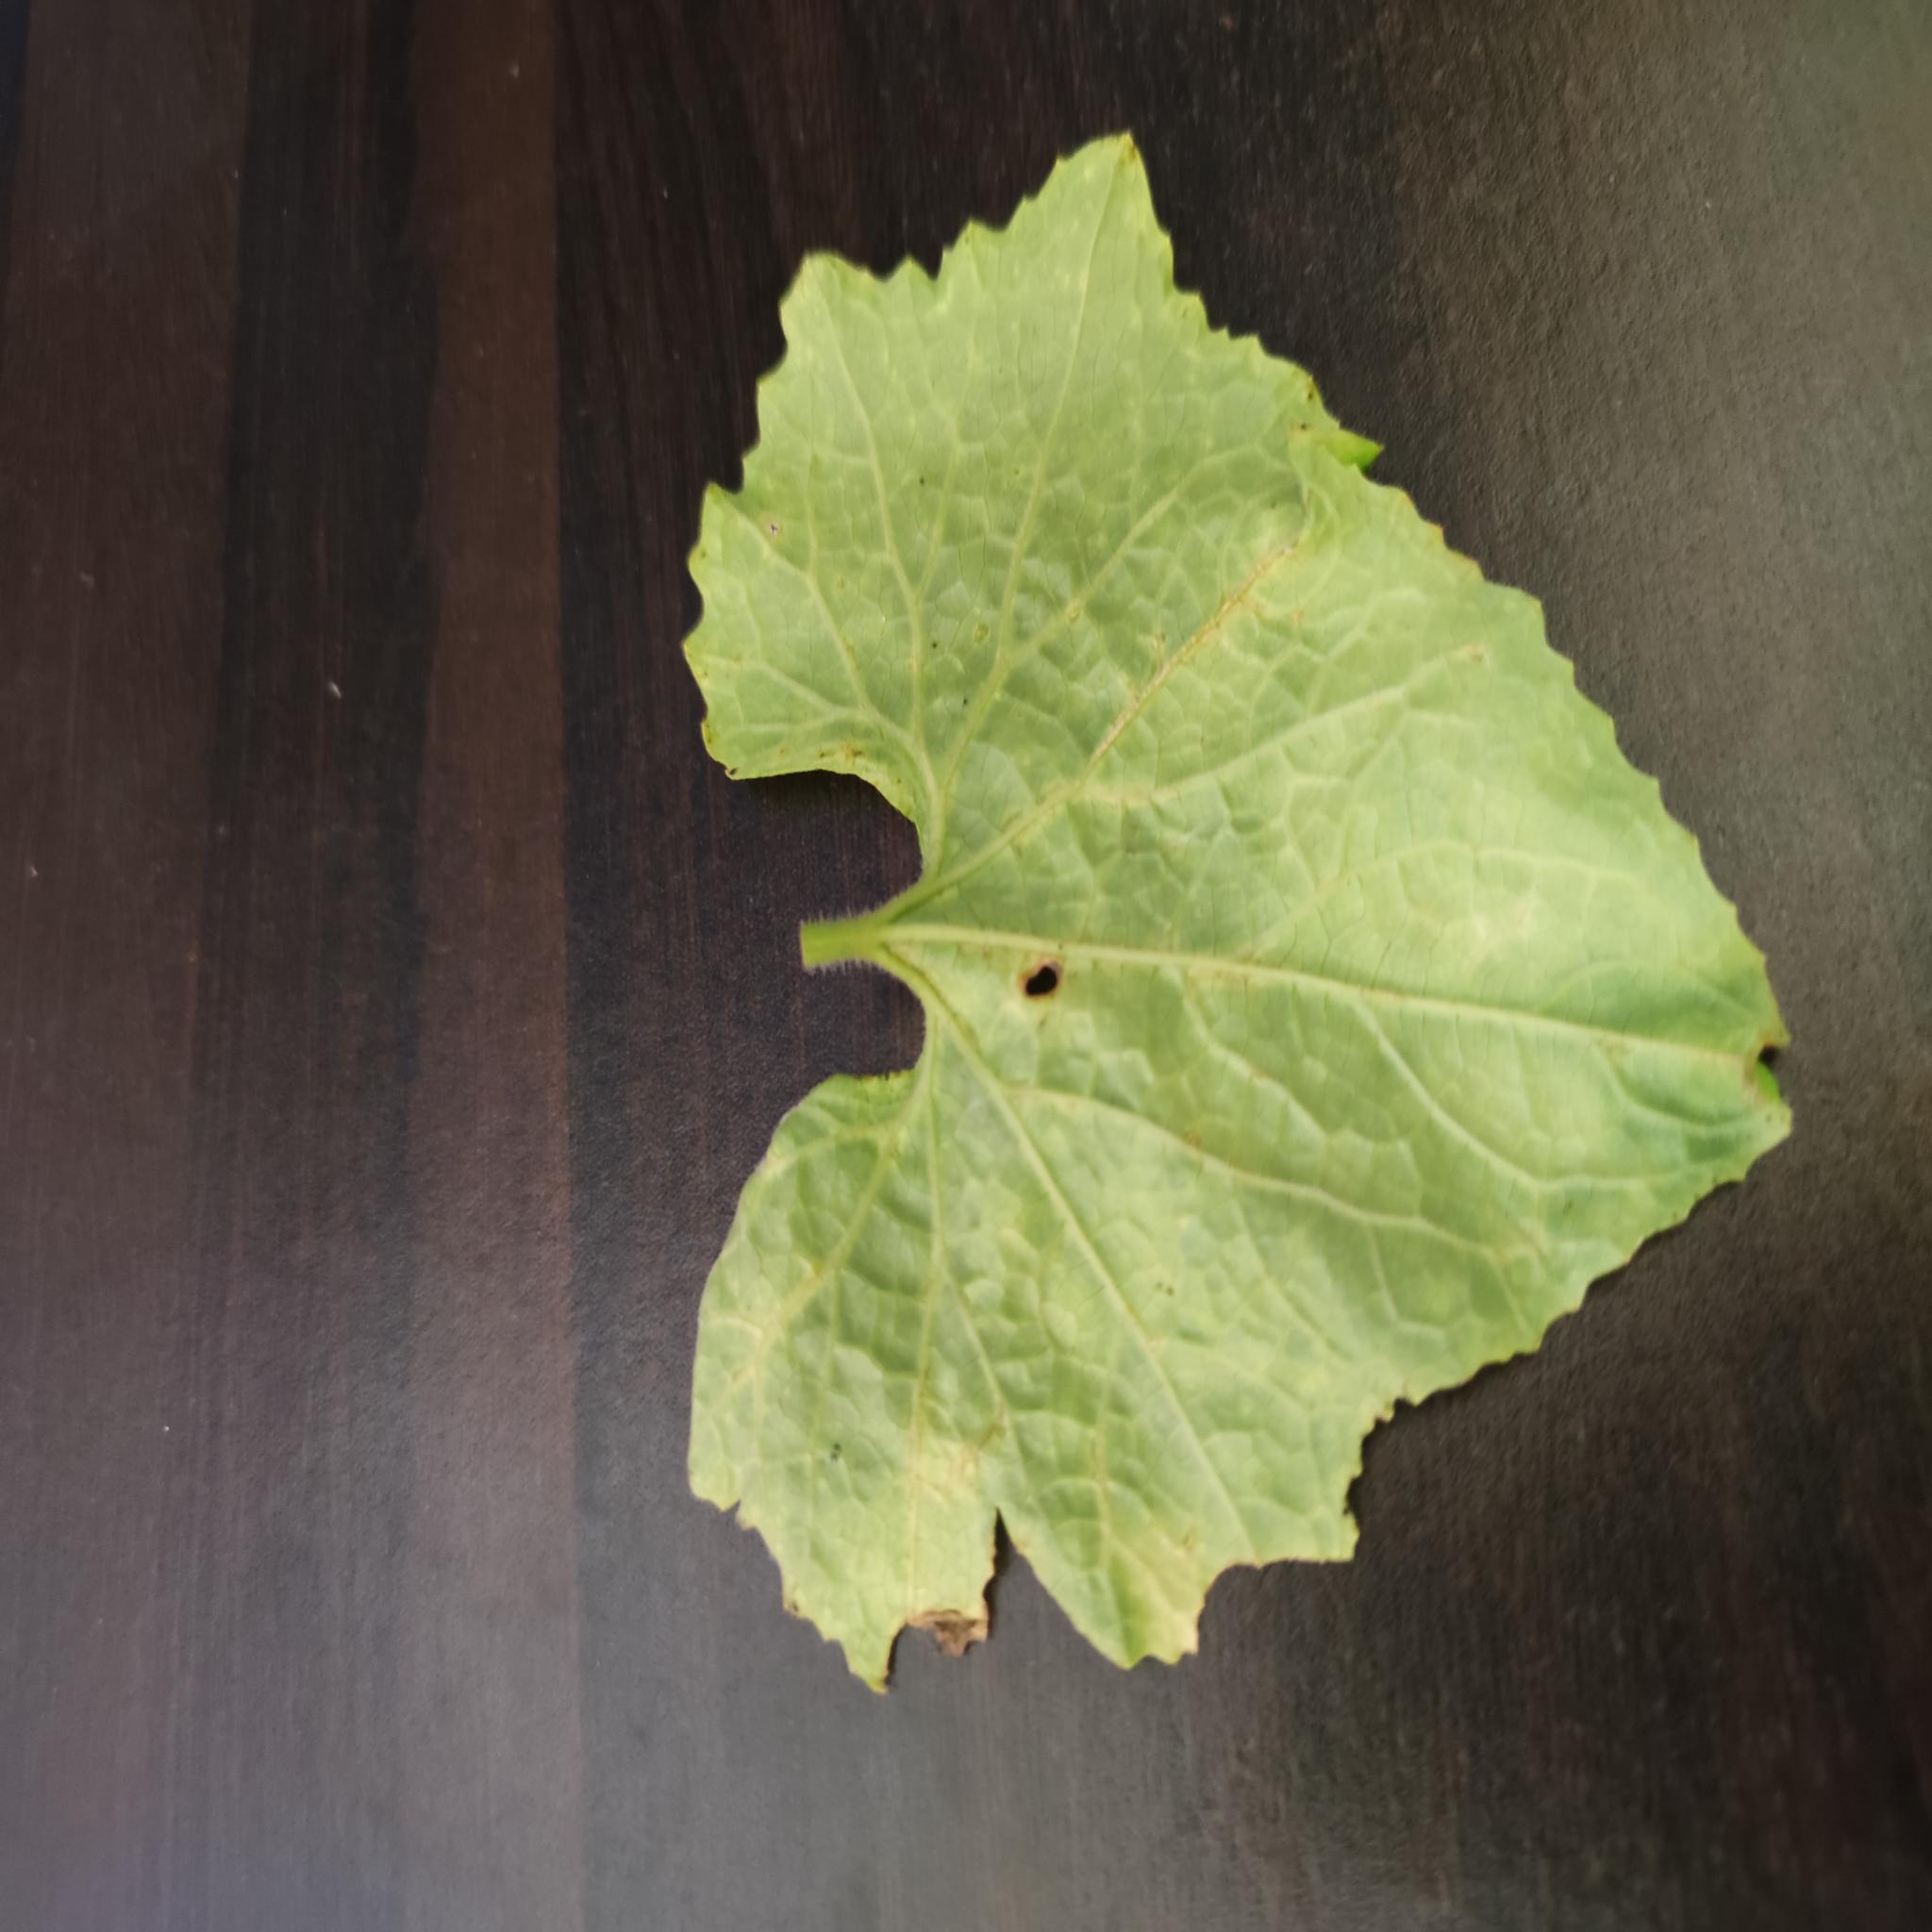
Label: Downy mildew